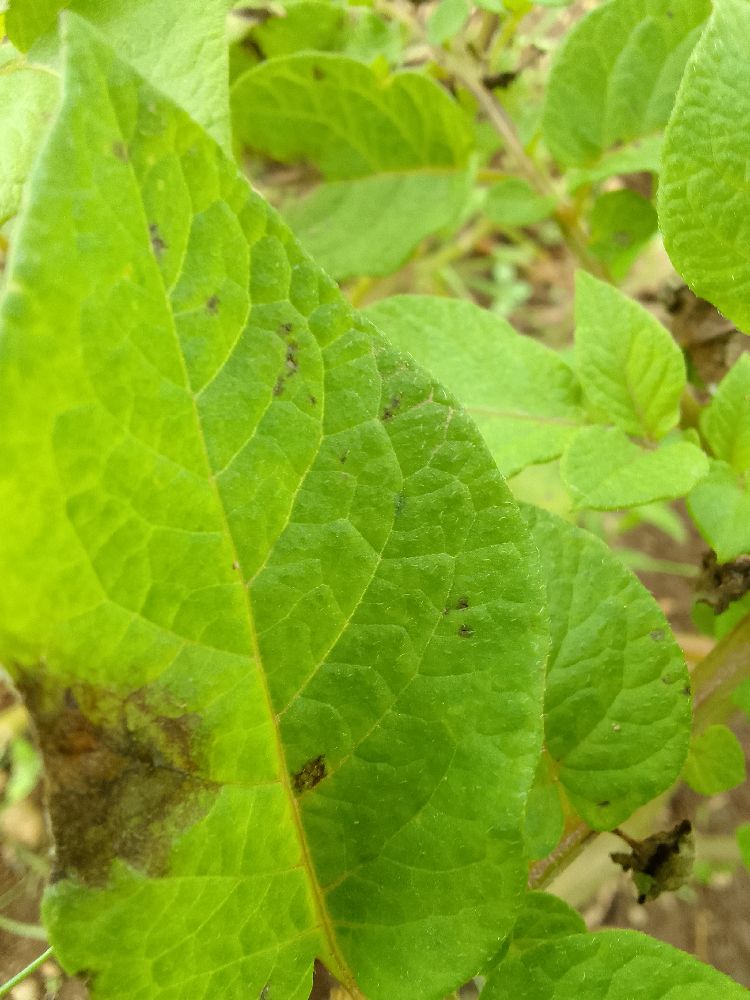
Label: Late blight